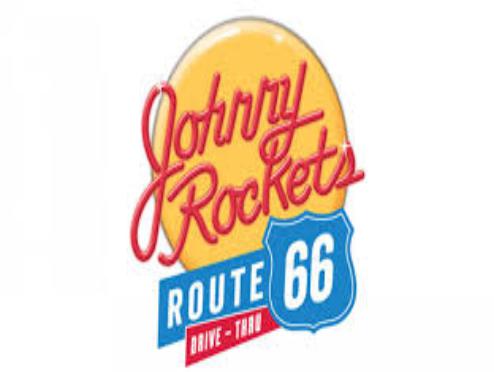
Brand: Johnny Rockets
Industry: Food